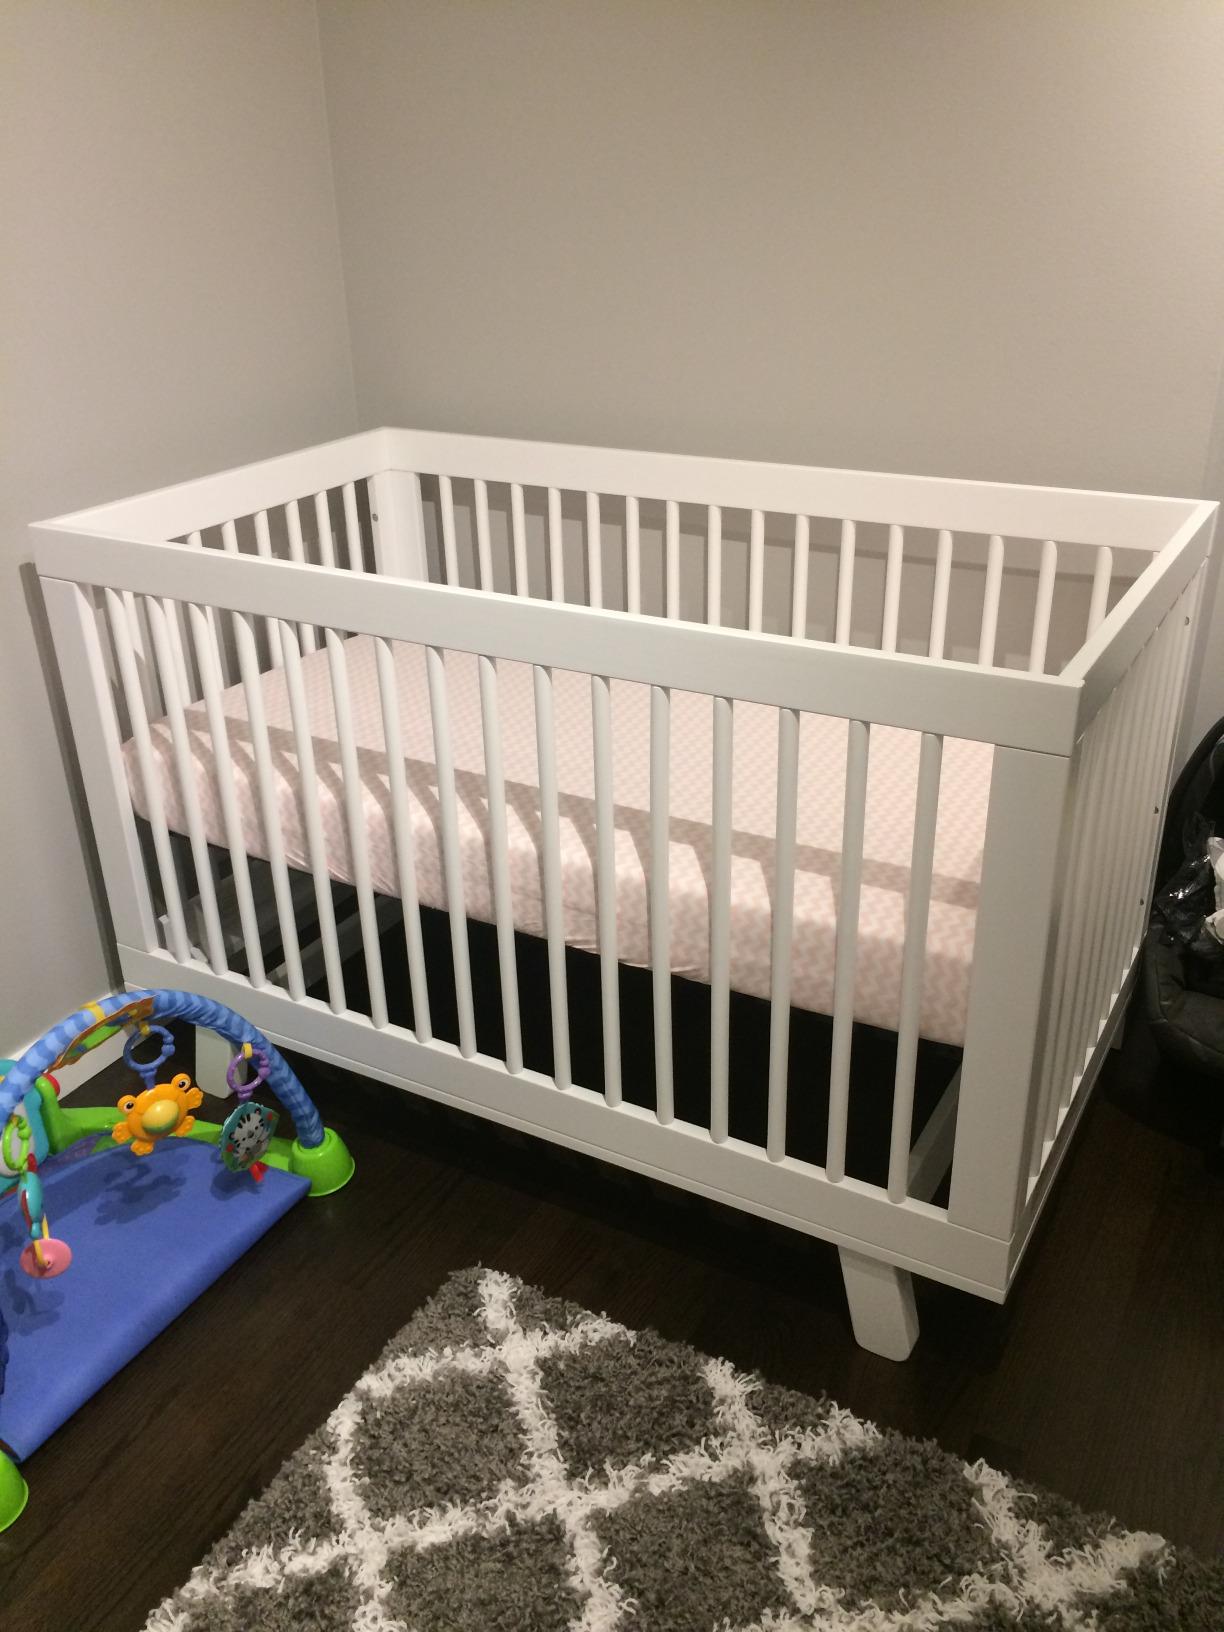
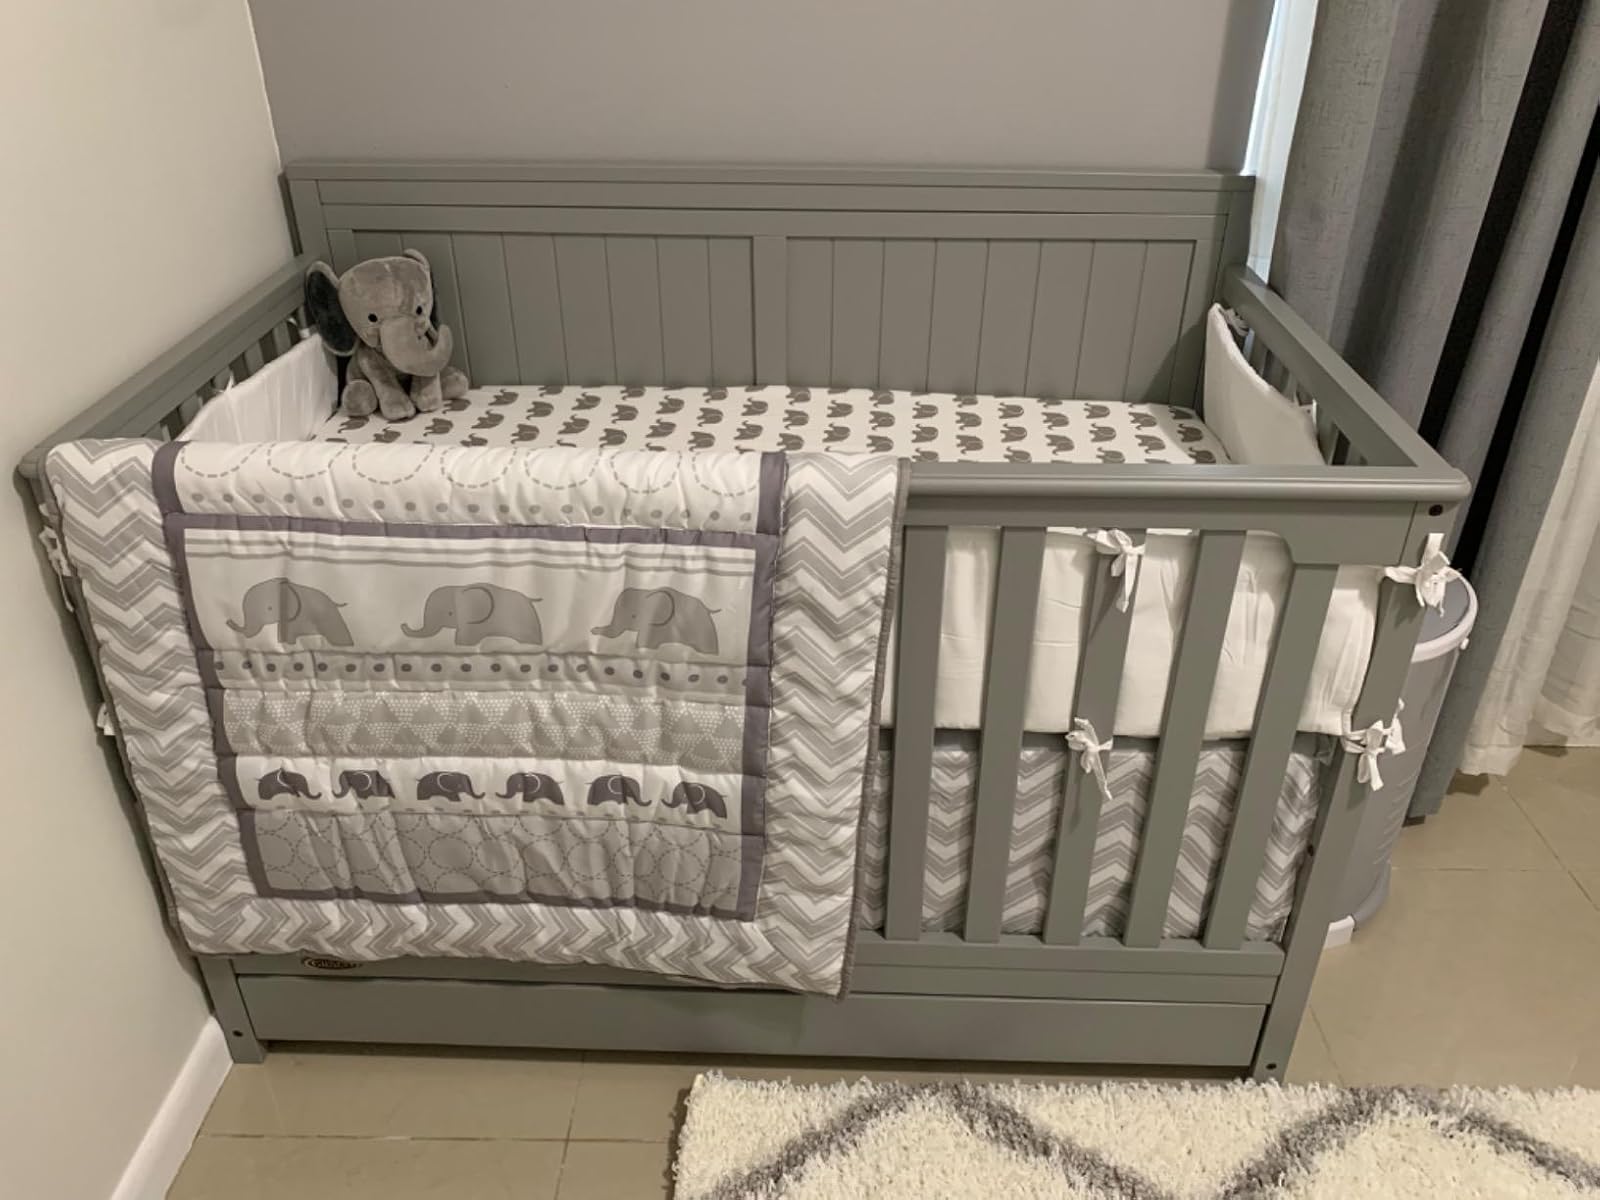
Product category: products_crib
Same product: no